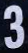
Number: 3